Schlachtgeschwader 1

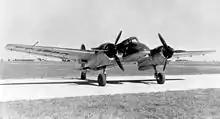
Hs 129. Schl.G 1 was the first unit to operate the type.

The VVS had concentrated on the Fourth Panzer Army's flanks leaving Fliegerkorps VIII in control over Prokhorovka. Schl.G. 1 lost 11 of the 19 aircraft lost by the air corps including six Hs 129s—all were lost to ground-fire.